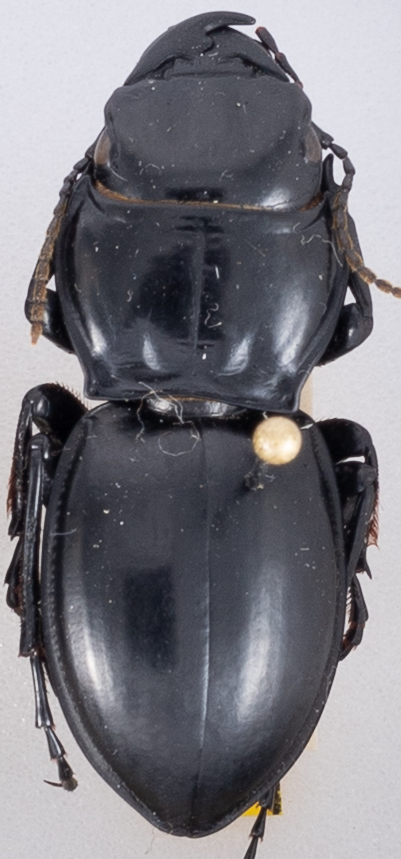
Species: Pasimachus californicus
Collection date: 2022-07-04
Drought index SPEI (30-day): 1.01
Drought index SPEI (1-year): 0.47
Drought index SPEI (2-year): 0.03